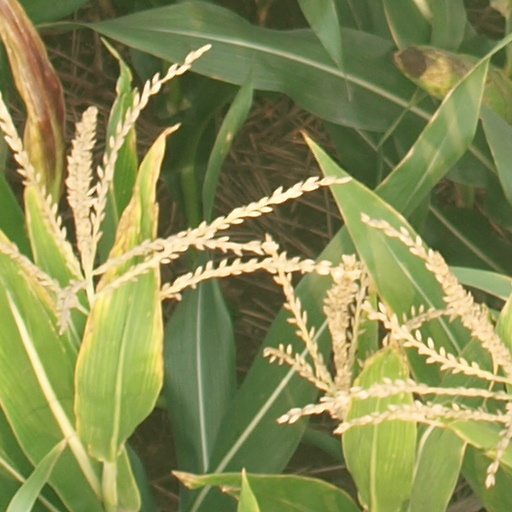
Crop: maize; corn